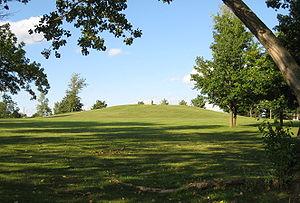
L'histoire des Premières Nations, les premiers occupants du continent nord-américain, au Canada remonte à au moins 12 000 ans. En effet, les Premières Nations s'établissent au travers du territoire canadien entre 40 000 et 10 000 ans av. J.-C. Leur histoire est d'abord caractérisée par une forte adaptation à l'environnement naturel. C'est pourquoi, on peut, selon Alfred Kroeber, distinguer dix aires culturelles autochtones en Amérique du Nord, dont six se trouvent représentées dans le territoire canadien actuel : l'Arctique, la zone subarctique, la côte nord-ouest, le Plateau, les Prairies et les forêts du nord-est. Plusieurs nations se sont développées avec leurs propres langues, cultures, pratiques religieuses et traditions.